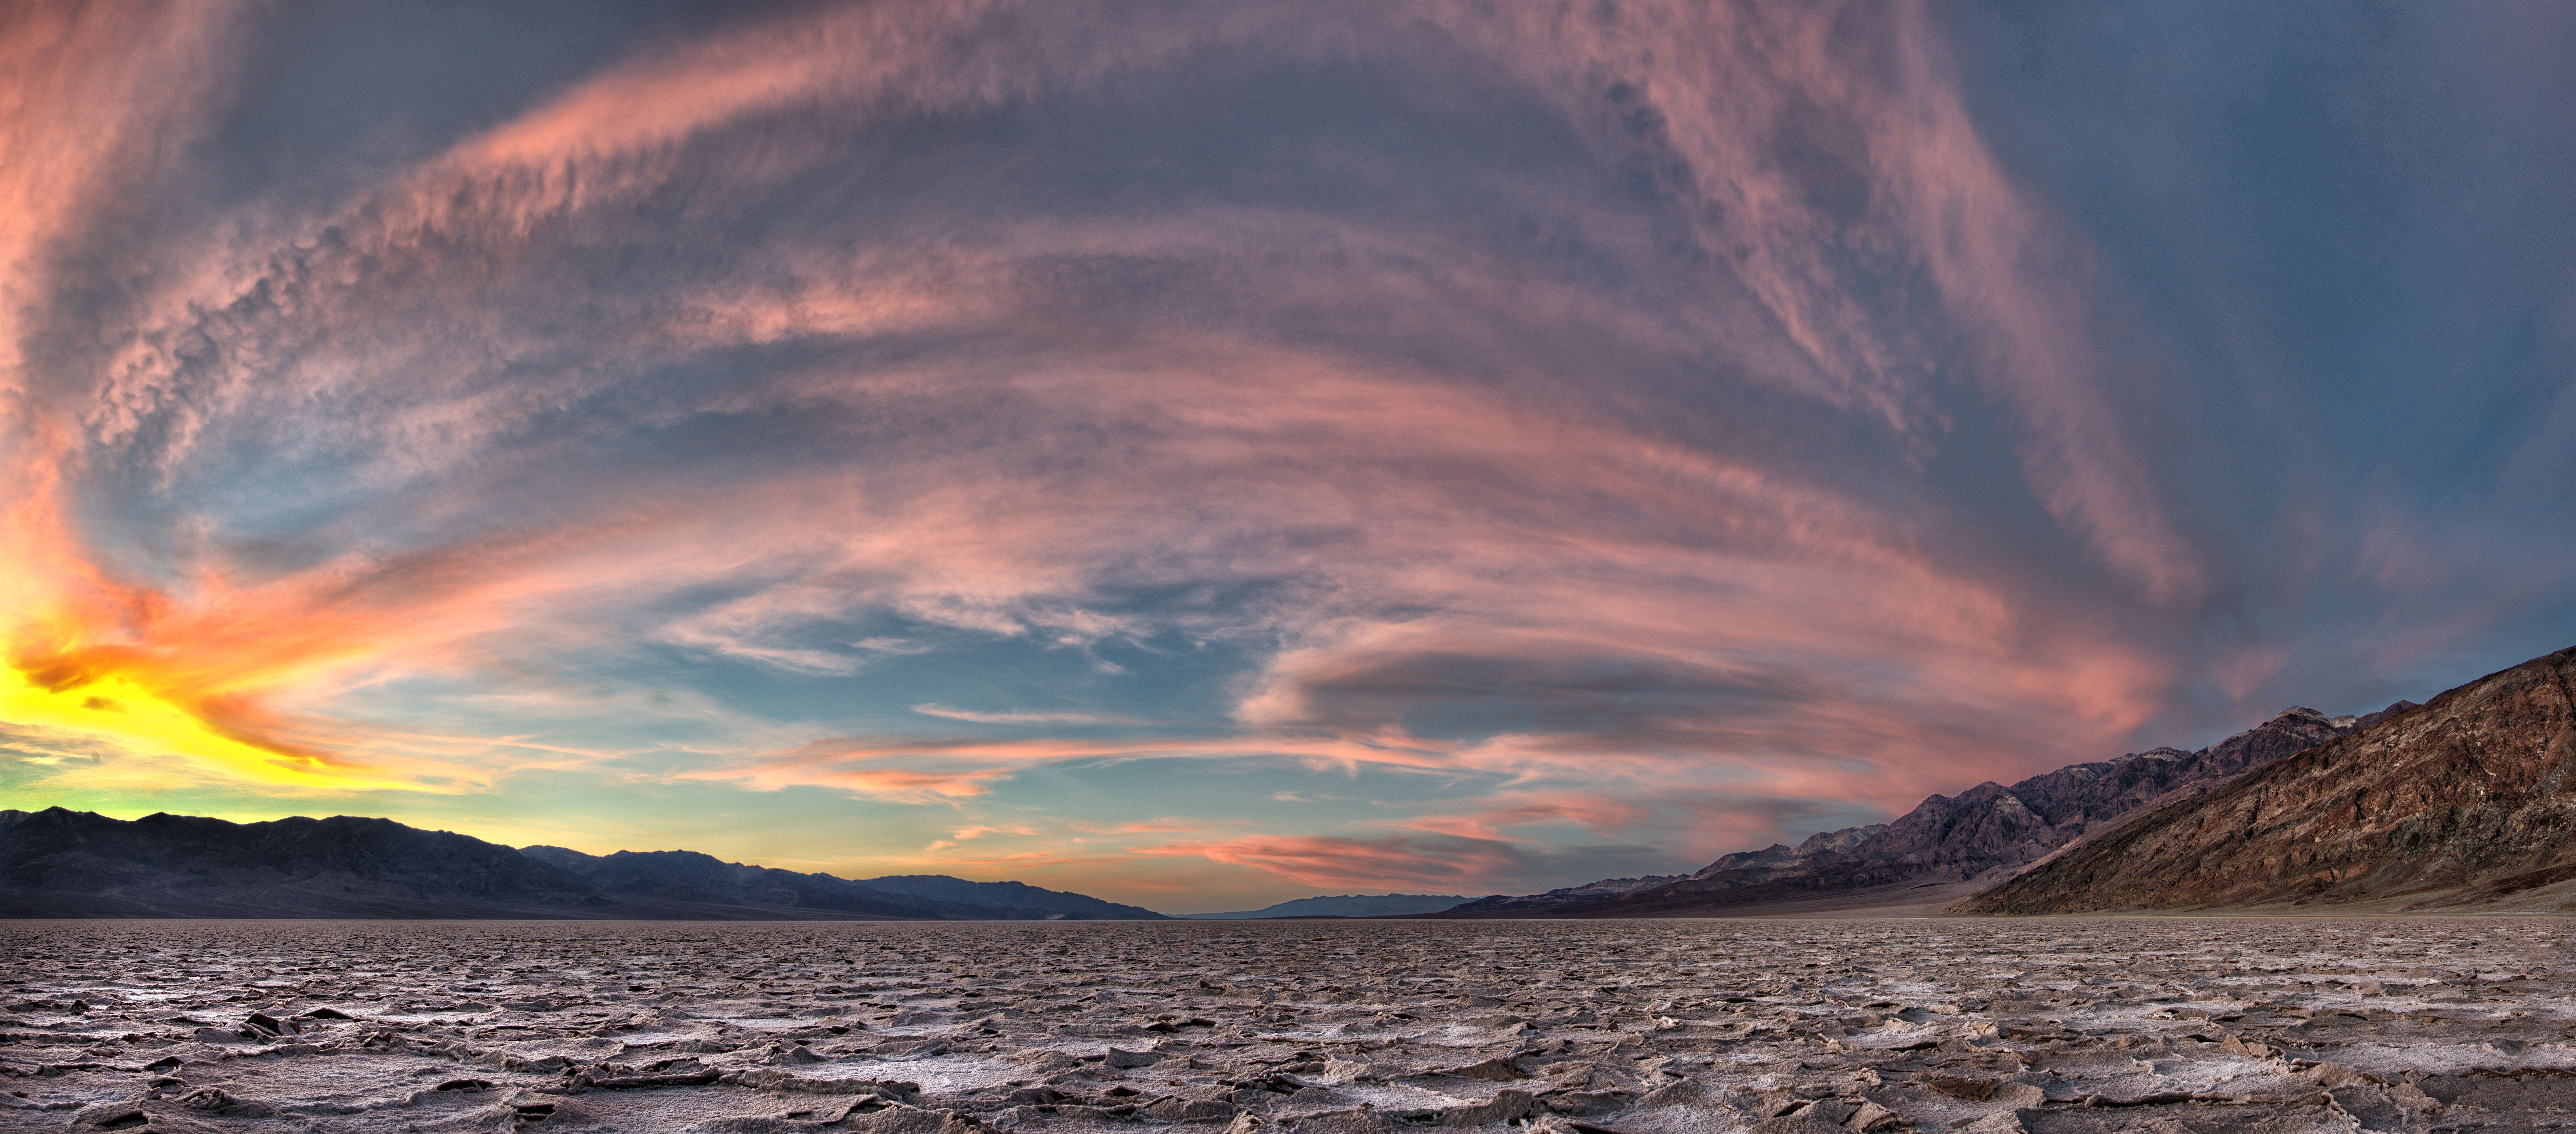
landscape, sea, coast, rock, ocean, horizon, mountain, cloud, sky, sun, sunrise, sunset, sunlight, morning, shore, wave, dawn, dusk, evening, reflection, cool image, badwater, i, meteorological phenomenon, geological phenomenon, wind wave